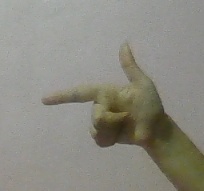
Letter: yaa